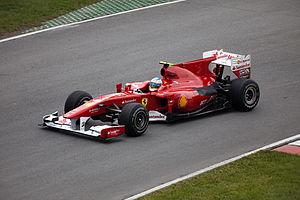
Fernando Alonso Díaz, né le 29 juillet 1981 à Oviedo, est un pilote automobile espagnol, premier champion du monde de Formule 1 de l'histoire de son pays, en 2005, au volant d'une Renault, titre qu'il conserve l'année suivante avec la même écurie. Après avoir rejoint McLaren en 2007 puis être revenu chez Renault en 2008-2009, il pilote pour Ferrari de 2010 à 2014 avant de retourner chez McLaren en 2015. Fernando Alonso totalise 32 victoires en Formule 1 et deux succès aux 24 Heures du Mans lors des éditions 2018 et 2019.